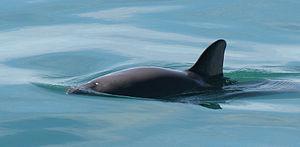
Voici la liste des espèces de mammifères indigènes signalés au Mexique. En septembre 2014, il y a 536 espèces de mammifères ou sous-espèces répertoriées. D'après les données de l'UICN, le Mexique a des espèces de mammifères non cétacés 23 % de plus que les États-Unis et le Canada réunis dans une zone seulement 10 % aussi large, ou la densité des espèces de plus de douze fois supérieure à celle de ses voisins du nord. La biodiversité des mammifères haute du Mexique est en partie le reflet de la vaste gamme de biomes présents sur ses gammes de latitude, climatiques et d'altitude, de la forêt tropicale de plaine de désert tempéré à montane forêt de la alpage. L'augmentation générale de la biodiversité terrestre se déplaçant vers l'équateur est un autre facteur important dans la comparaison. Mexique comprend beaucoup de la Mésoamérique et bois de pins et chênes de Madrean points chauds de la biodiversité. Du point de vue biogéographique, la plupart du Mexique est lié au reste de l'Amérique du Nord dans le cadre de l'écozone néarctique. Toutefois, les plaines du Sud du Mexique sont liées avec l'Amérique centrale et l'Amérique du Sud dans le cadre de l'écozone néotropique.
La liste des 100 espèces les plus menacées est un recensement des animaux, des plantes et des champignons les plus menacés dans le monde. Elle est le résultat d'une collaboration entre plus de 8 000 scientifiques de la Commission de la sauvegarde des espèces de l'Union internationale pour la conservation de la nature, ainsi que de la Zoological Society of London. Le rapport a été publié par cette dernière en 2012 sous le titre : Priceless or Worthless ?
Voici la liste des cétacés par population.